Ezra Light Grumbine

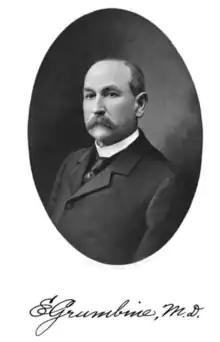
Ezra L. Grumbine

Ezra Light Grumbine (February 1, 1845 - February 16, 1923) was an American medical doctor, local historian, and published columnist and poet in the Pennsylvania German language. His dialect pseudonym was "Wendell Kitzmiller," which he used to write weekly columns in the "Lebanon News" beginning on November 17, 1900.